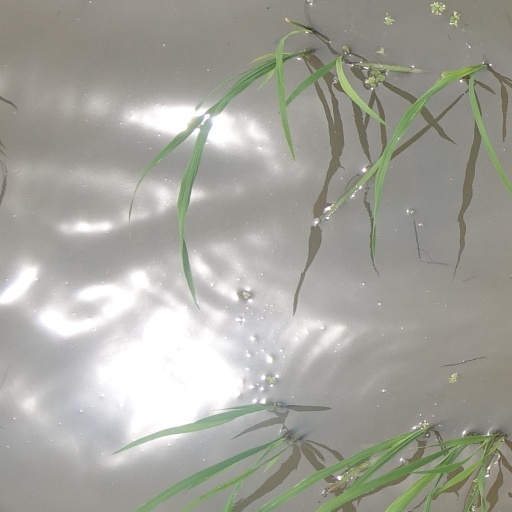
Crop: rice